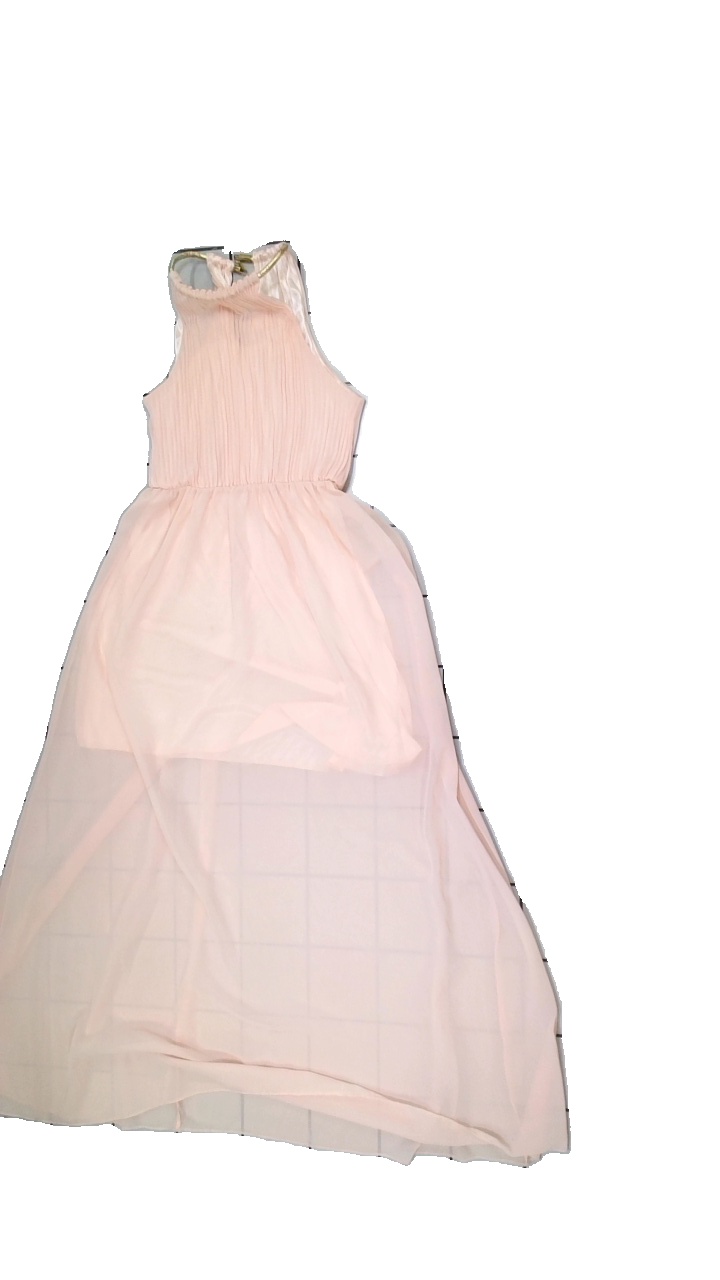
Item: Dress (Ladies)
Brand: Missing
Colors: Pink
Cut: Long, C-collar
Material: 100%polyester
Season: Spring
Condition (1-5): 4
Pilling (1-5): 5
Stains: Minor
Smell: Minor
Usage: Export
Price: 50-100